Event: Nepal Earthquake
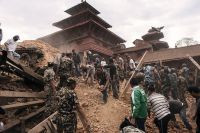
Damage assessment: damage